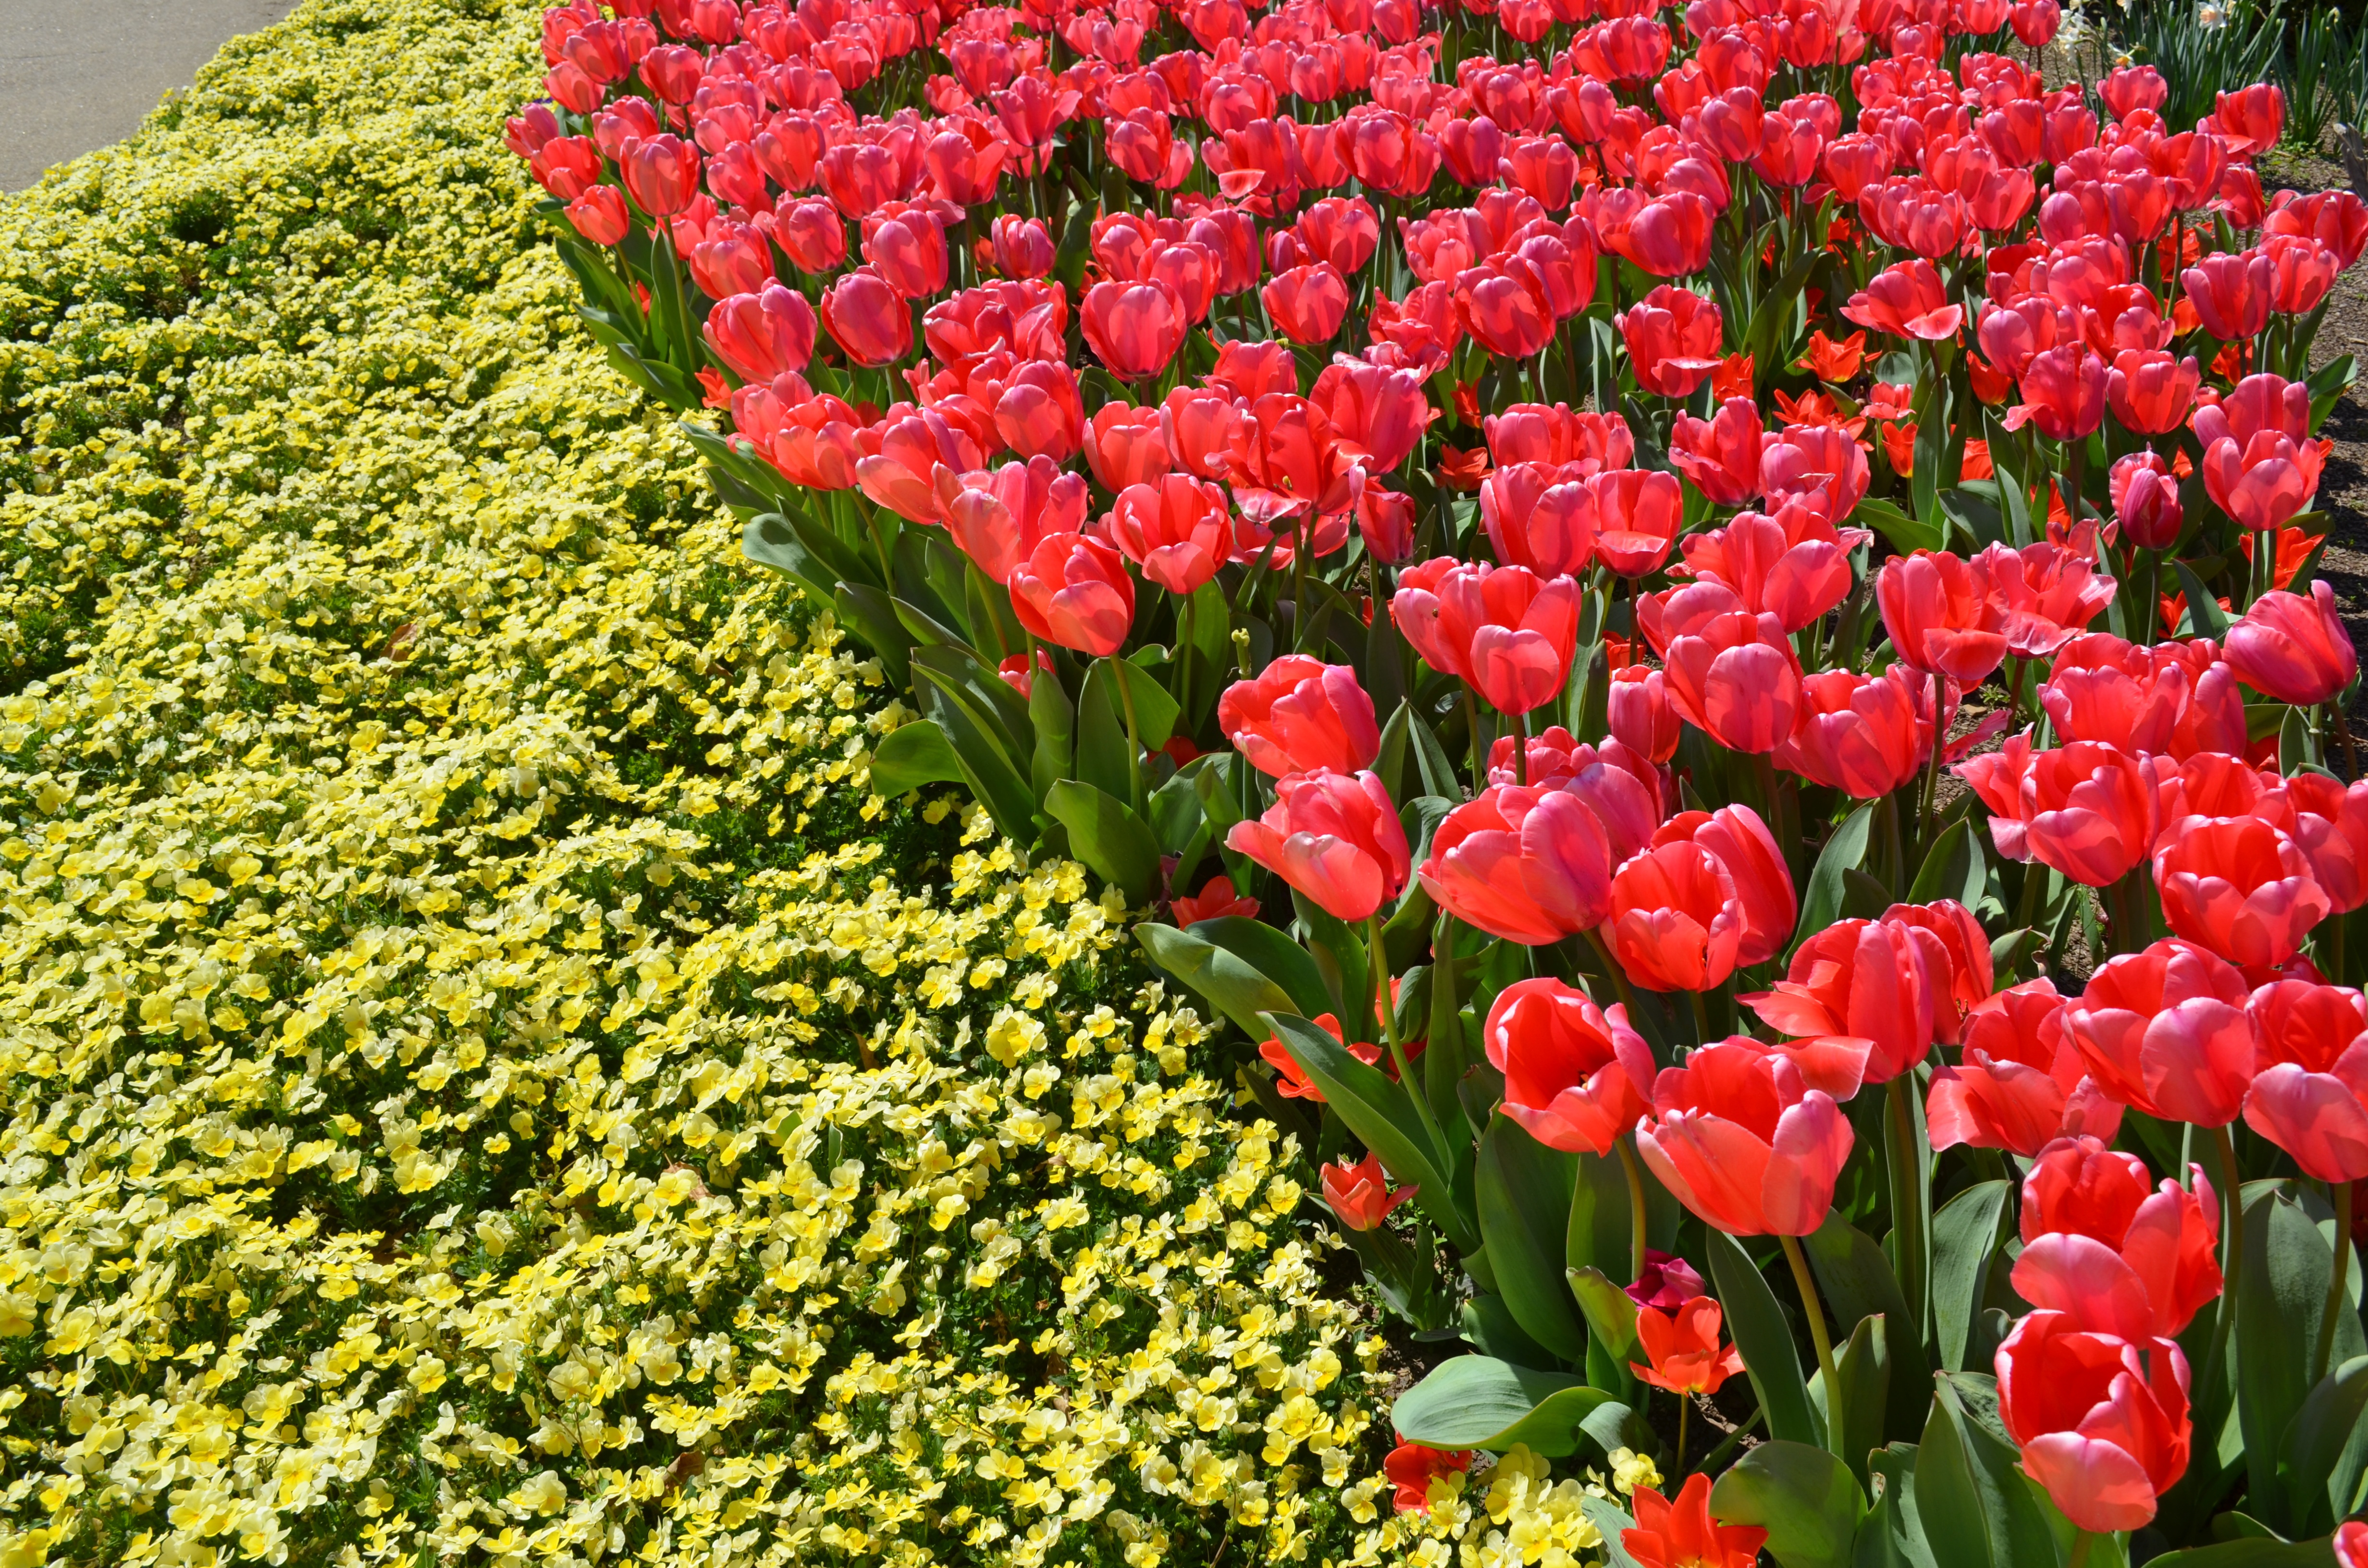
nature, outdoor, plant, meadow, flower, petal, environment, tulip, spring, natural, blooming, colorful, yellow, garden, pink, flowers, landscaping, seasons, bright, beauty, diy, tulips, flowering plant, lily family, earth day, land plant